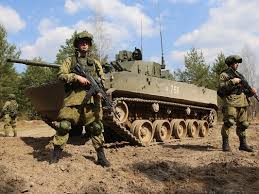
Label: BMD